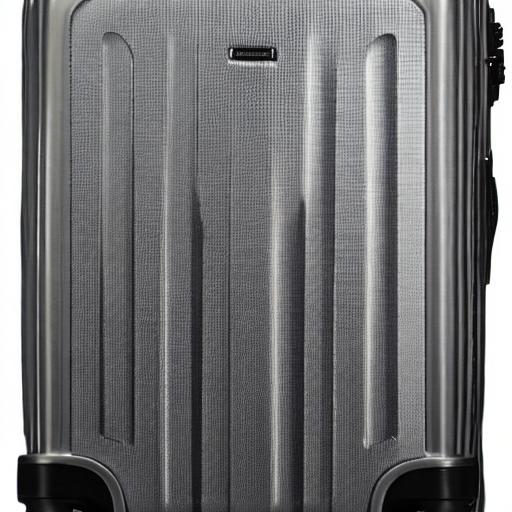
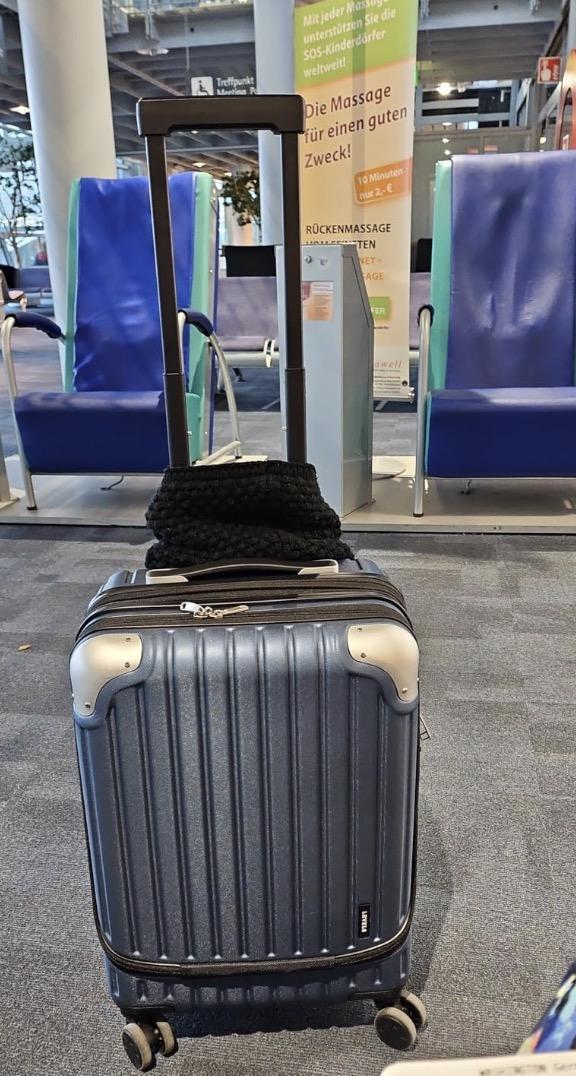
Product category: items_tea
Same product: no